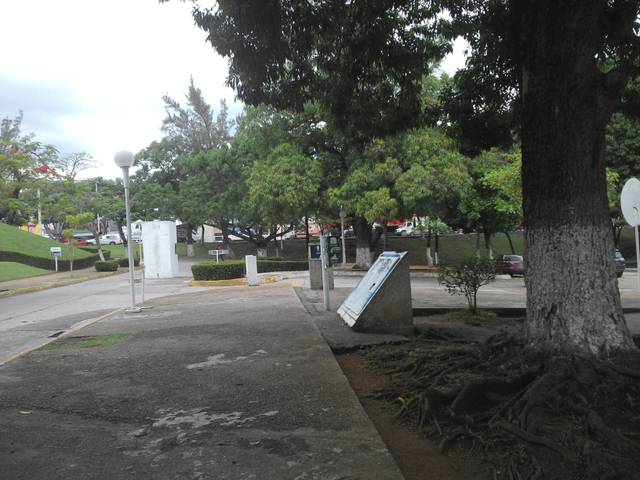
Region: Mexico
Coordinates: 17.999, -92.938